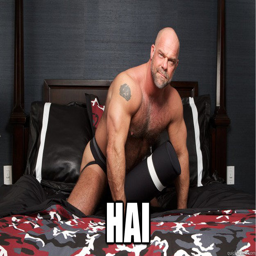
someone is standing in front of the item i need eyeball them with arms crossed until they move animal